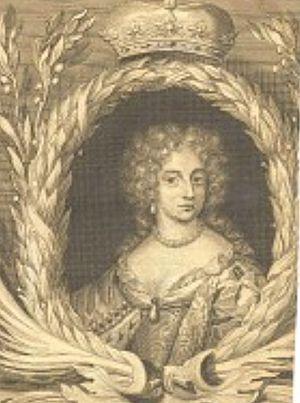
Sophie Amélie de Nassau-Siegen née le 10 janvier 1650 et décédée le 25 décembre 1688 était une princesse allemande de la Maison de Nassau de la branche de Nassau-Siegen, et par mariage duchesse de Courlande.